Mineral Park mine

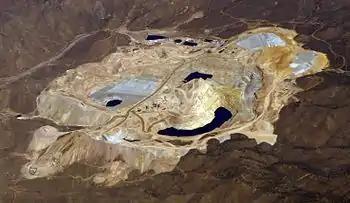
Mineral Park mine from the air, 2008

The Mineral Park mine is a large open-pit copper mine located in the Cerbat Mountains, northwest of Kingman, Arizona (in the southwestern United States). A 2013 report said that Mineral Park has an estimated reserves of of ore grading 0.14% copper and of silver.